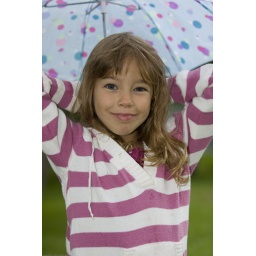
Girl eating an apple in the rain